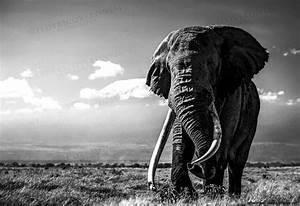
elephant